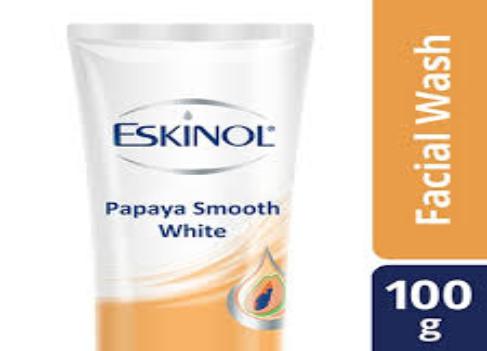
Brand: EskinoL
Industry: Necessities